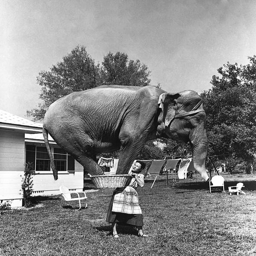
An elephant standing on top of a basket being held by a woman.
A woman standing holding a basket with an elephant in it.
A lady holding an elephant in a small basket.
A lady holds an elephant in a basket.
An elephant inside a basket lifted by a woman.